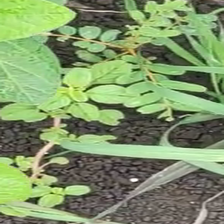
Weed species: Sicklepod_(Senna obtusifolia)